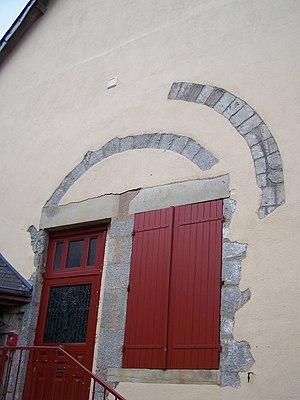
Vestiges d'un arc en plein cintre et d'un arc rampant pris dans la maçonnerie d'une maison au n° 3 de la place Saint-Christophe à Château-Chinon (Ville) (Nièvre, France). Il pourrait s'agir de vestiges de l'ancien prieuré Saint-Christophe.
Château-Chinon (Ville), ou souvent simplement Château-Chinon, est une commune française située dans le département de la Nièvre, en région Bourgogne-Franche-Comté.